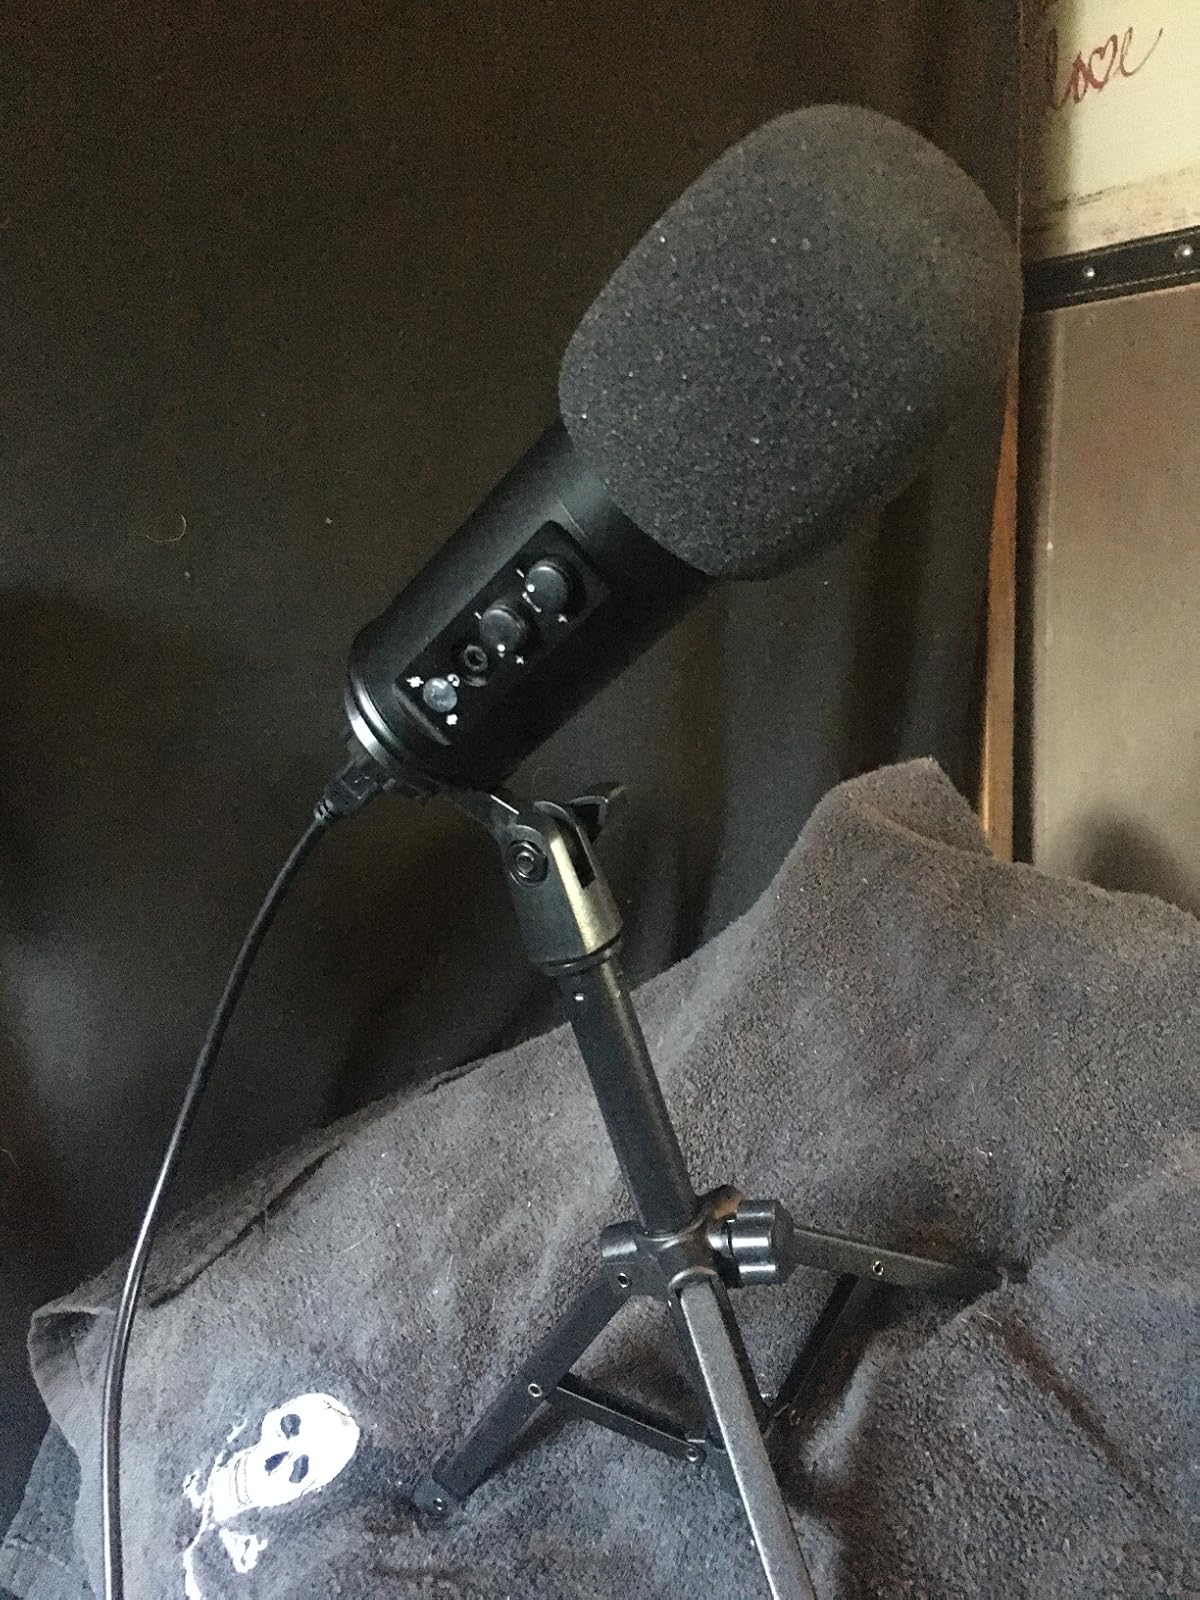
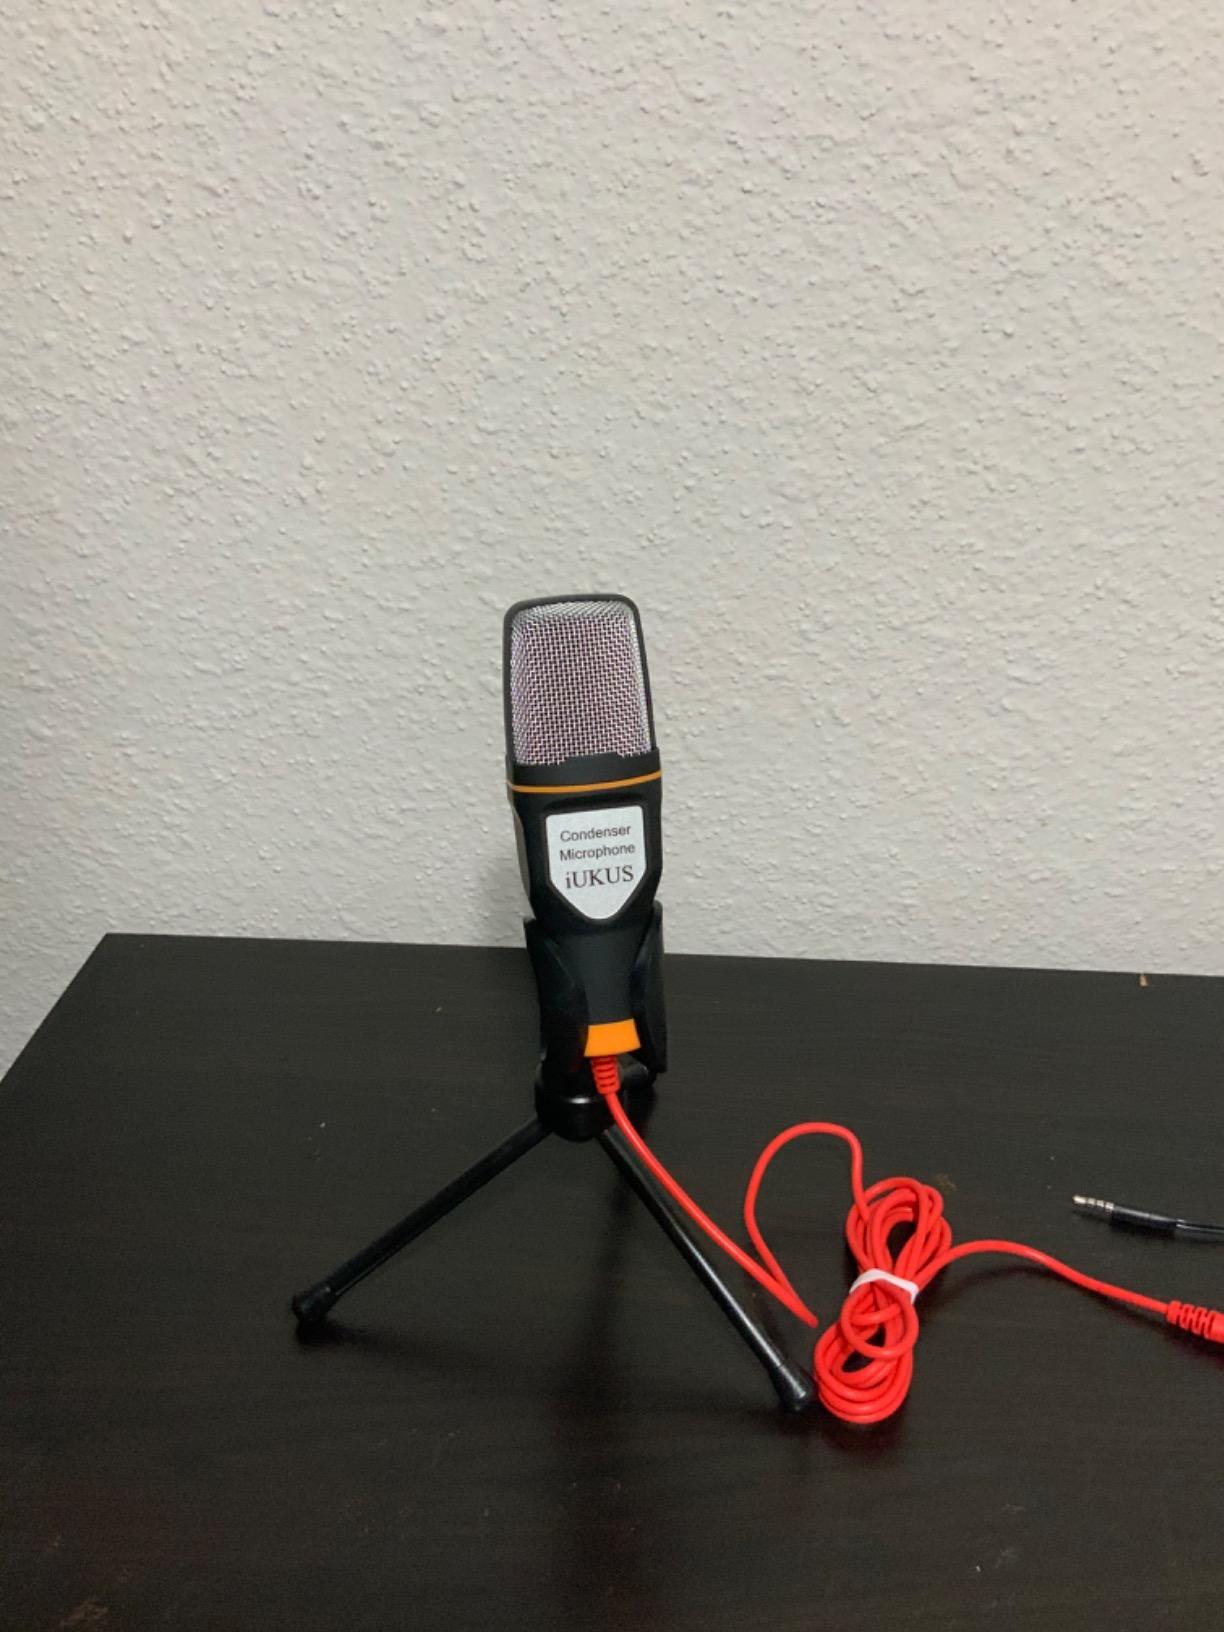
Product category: microphone
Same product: no